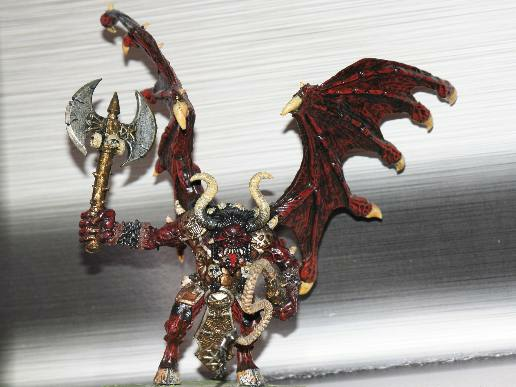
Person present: No